Old Lyme, Connecticut

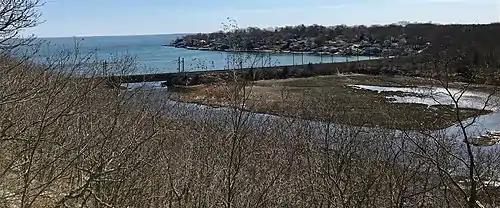
Railroad Bridge over the Four Mile River's mouth, which connects East Lyme to Old Lyme's easternmost shoreline

Old Lyme is a community of about 7,600 permanent residents, in addition to several thousand seasonal vacationers who occupy rental homes and cottages in the summer. It is located on the east bank of the Connecticut River at its confluence with Long Island Sound, across the river from Old Saybrook on the west bank. Numerous examples of nautical styleColonial, Federal architecture, and modern architecture can be found throughout the town.